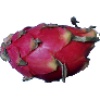
Label: Pitahaya Red 1